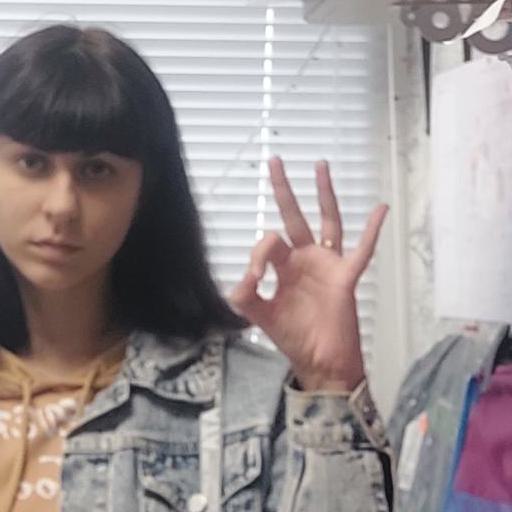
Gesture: ok